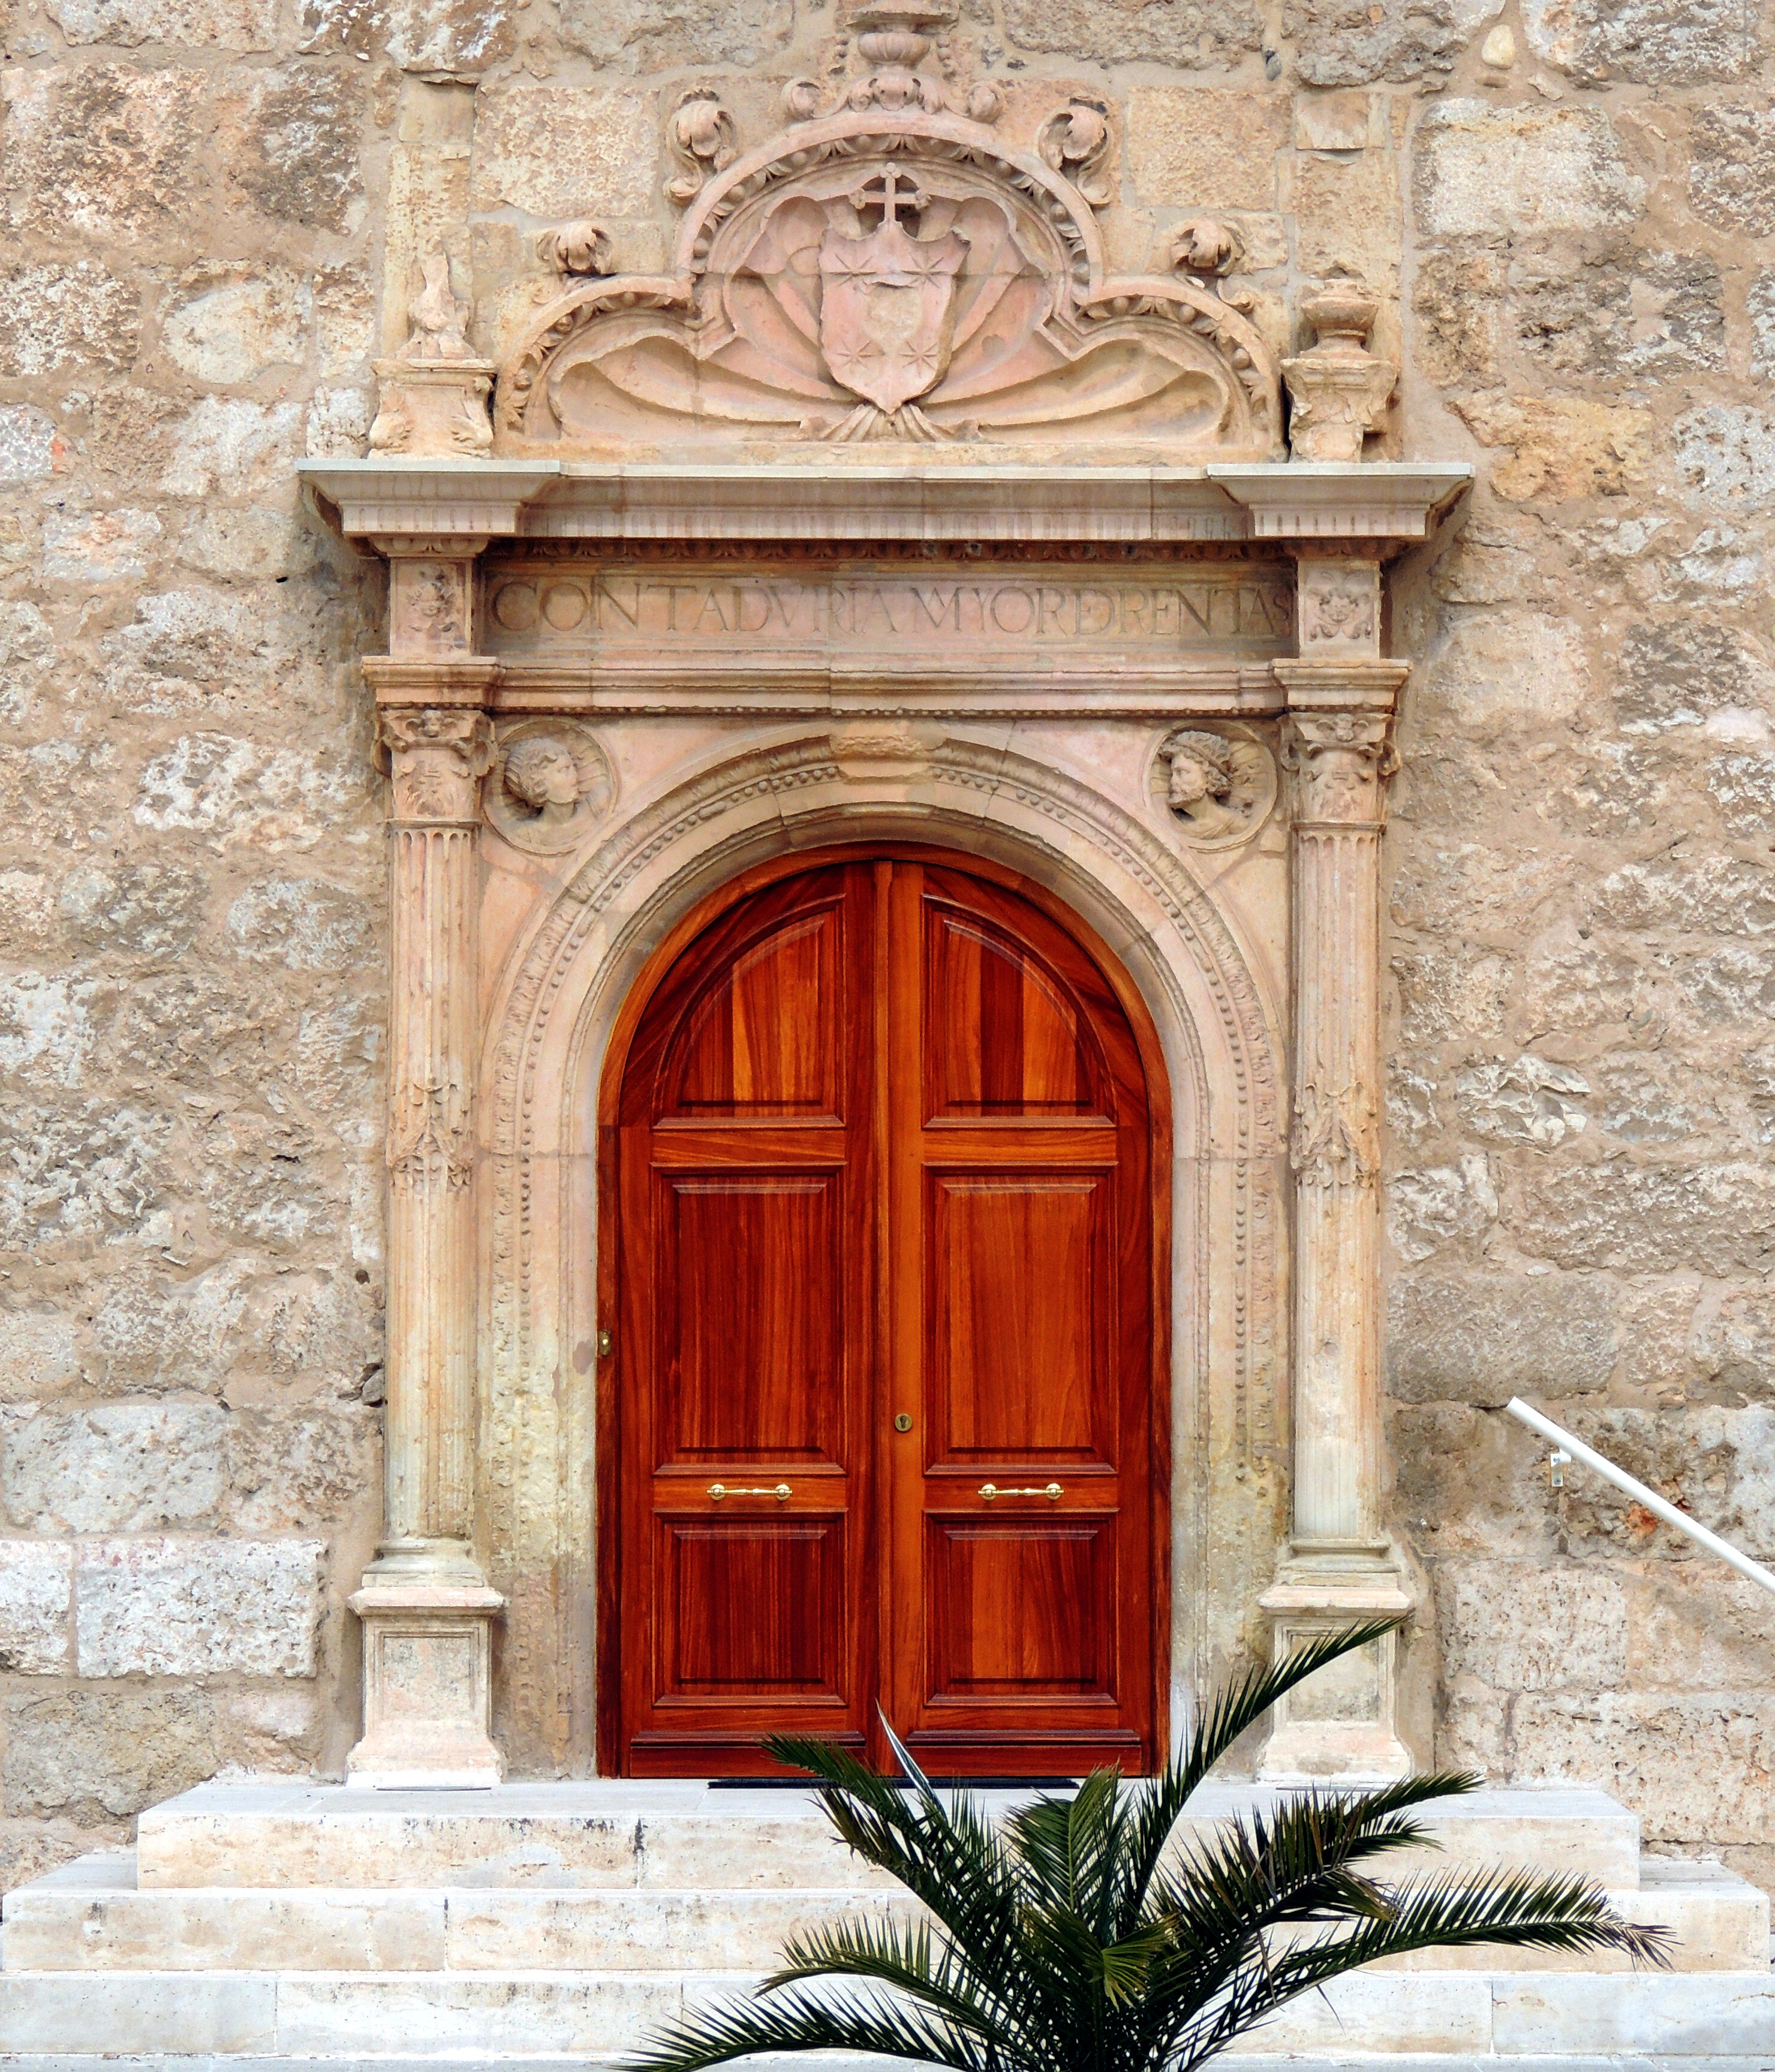
architecture, structure, wood, window, arch, facade, chapel, door, carving, ancient history